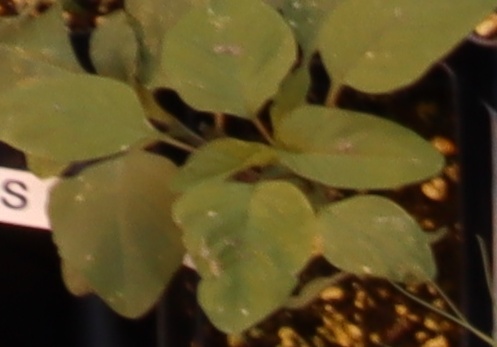
Label: Palmer Amaranth